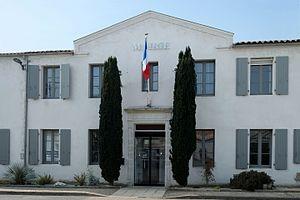
Mairie de Lagord Charente-Maritime France